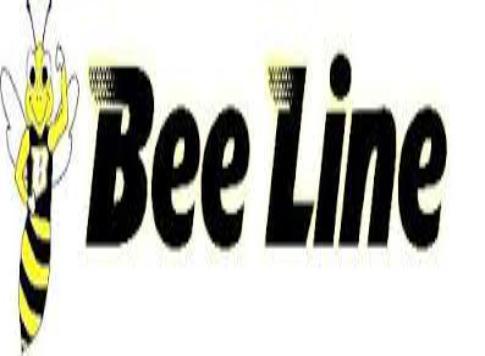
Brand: Beeline
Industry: Others